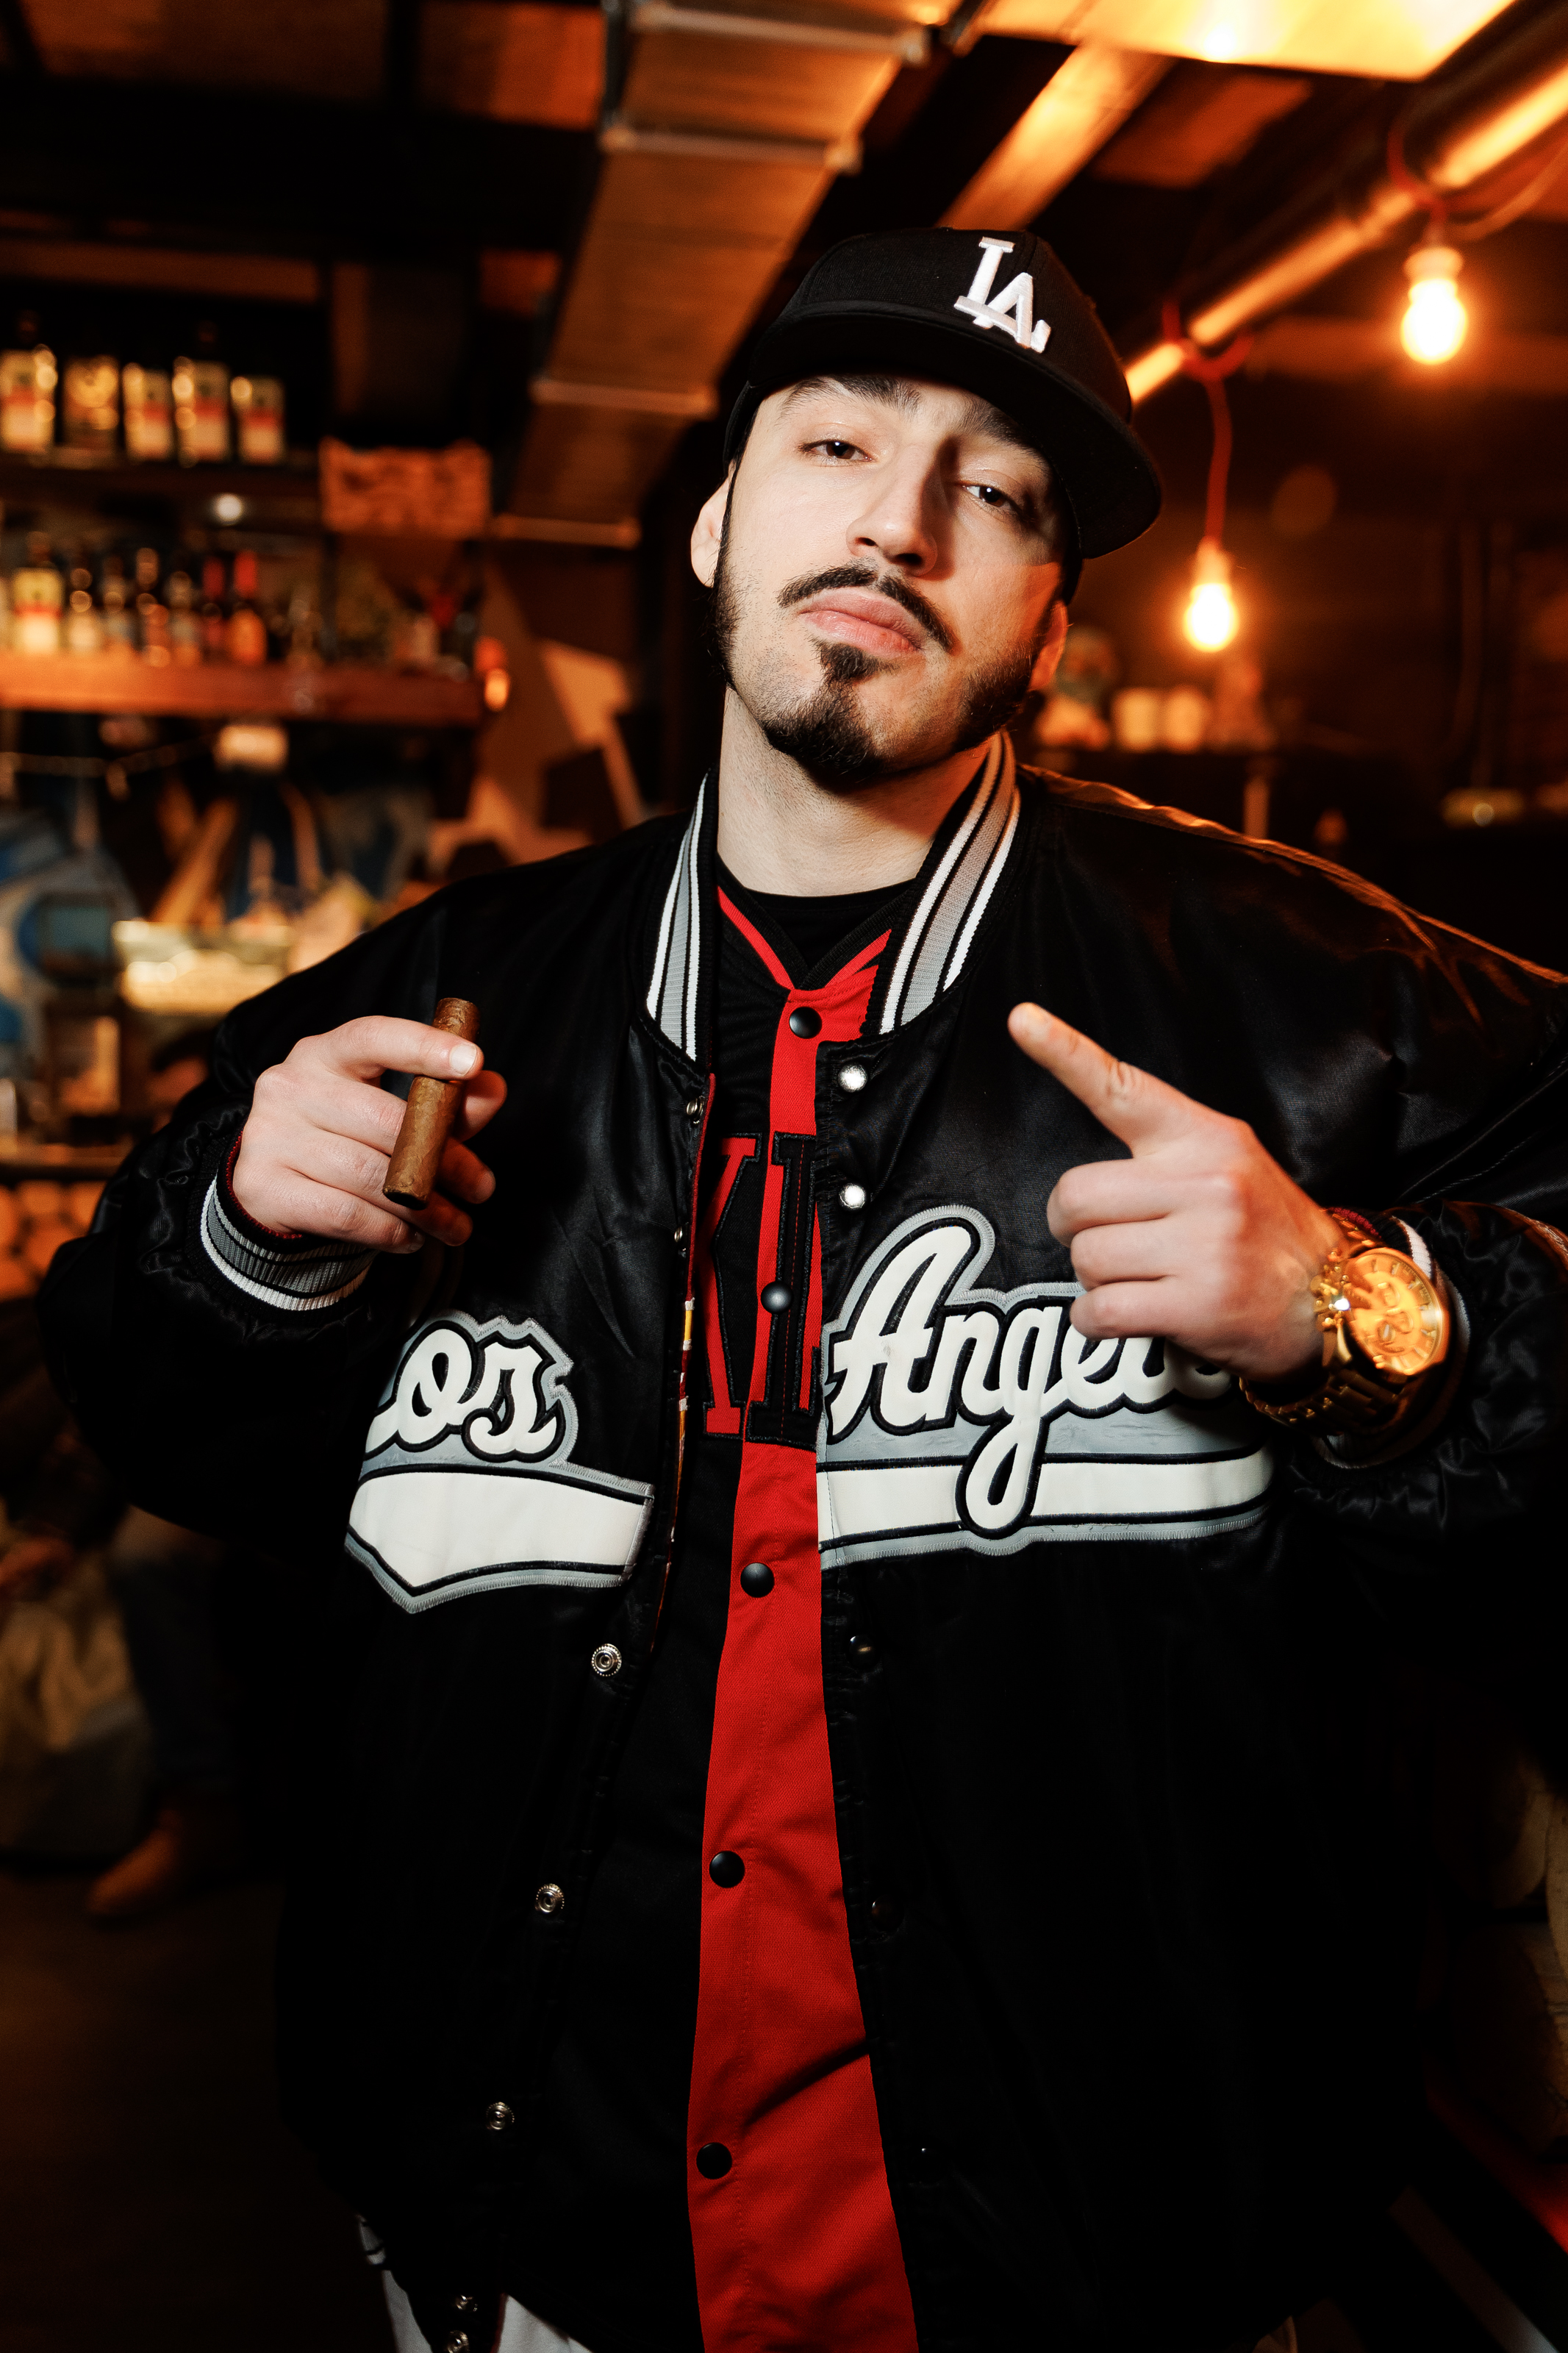
rap, hiphop, music, emine, beats, 2pac, dmx, icecube, outerwear, watch, glove, flash photography, cap, sleeve, cool, jacket, beard, entertainment, event, street fashion, fun, jewellery, baseball cap, t shirt, fashion accessory, necklace, hat, fur, shelf, belt, facial hair, leather, costume, sportswear